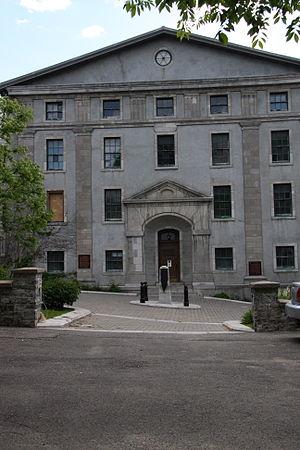
La vieille prison de Québec fut la première au Canada à refléter les idées de John Howard, réformateur britannique selon lequel la détention en cellule, le travail et la rééducation étaient propres à redresser les criminels. Dessinée par l’architecte québécois François Baillairgé et construite entre 1808 et 1814, elle fut l’un des premiers immeubles de Québec à s’inspirer des principes du classicisme britannique. Une nouvelle prison ayant été achevée en 1861, ce bâtiment fut vendu au docteur Joseph Morrin et converti en un collège pour les jeunes anglophones par l’architecte Joseph-Ferdinand Peachy. Le Centre Morrin, désigné Lieu Historique National héberge de nos jours une magnifique bibliothèque de l’époque victorienne. Commission des lieux et monuments historique du Canada, Gouvernement du Canada
Voici la liste des lieux historiques nationaux du Canada situé dans l'agglomération de Québec. En mars 2011, on compte 37 lieux historiques nationaux à Québec, dont sept sont administrés par Parcs Canada. Il y a finalement un site qui a perdu sa désignation..